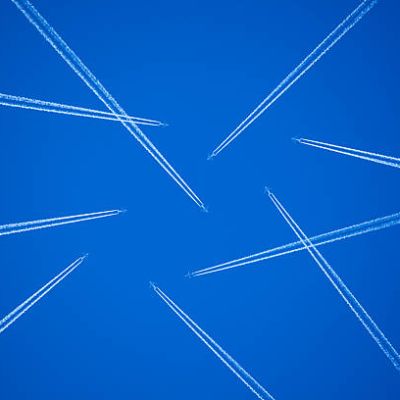
Cloud type: Contrail (Ct)